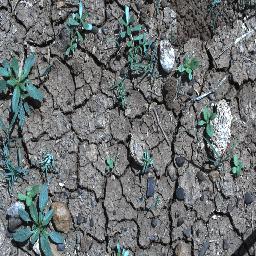
Label: negative